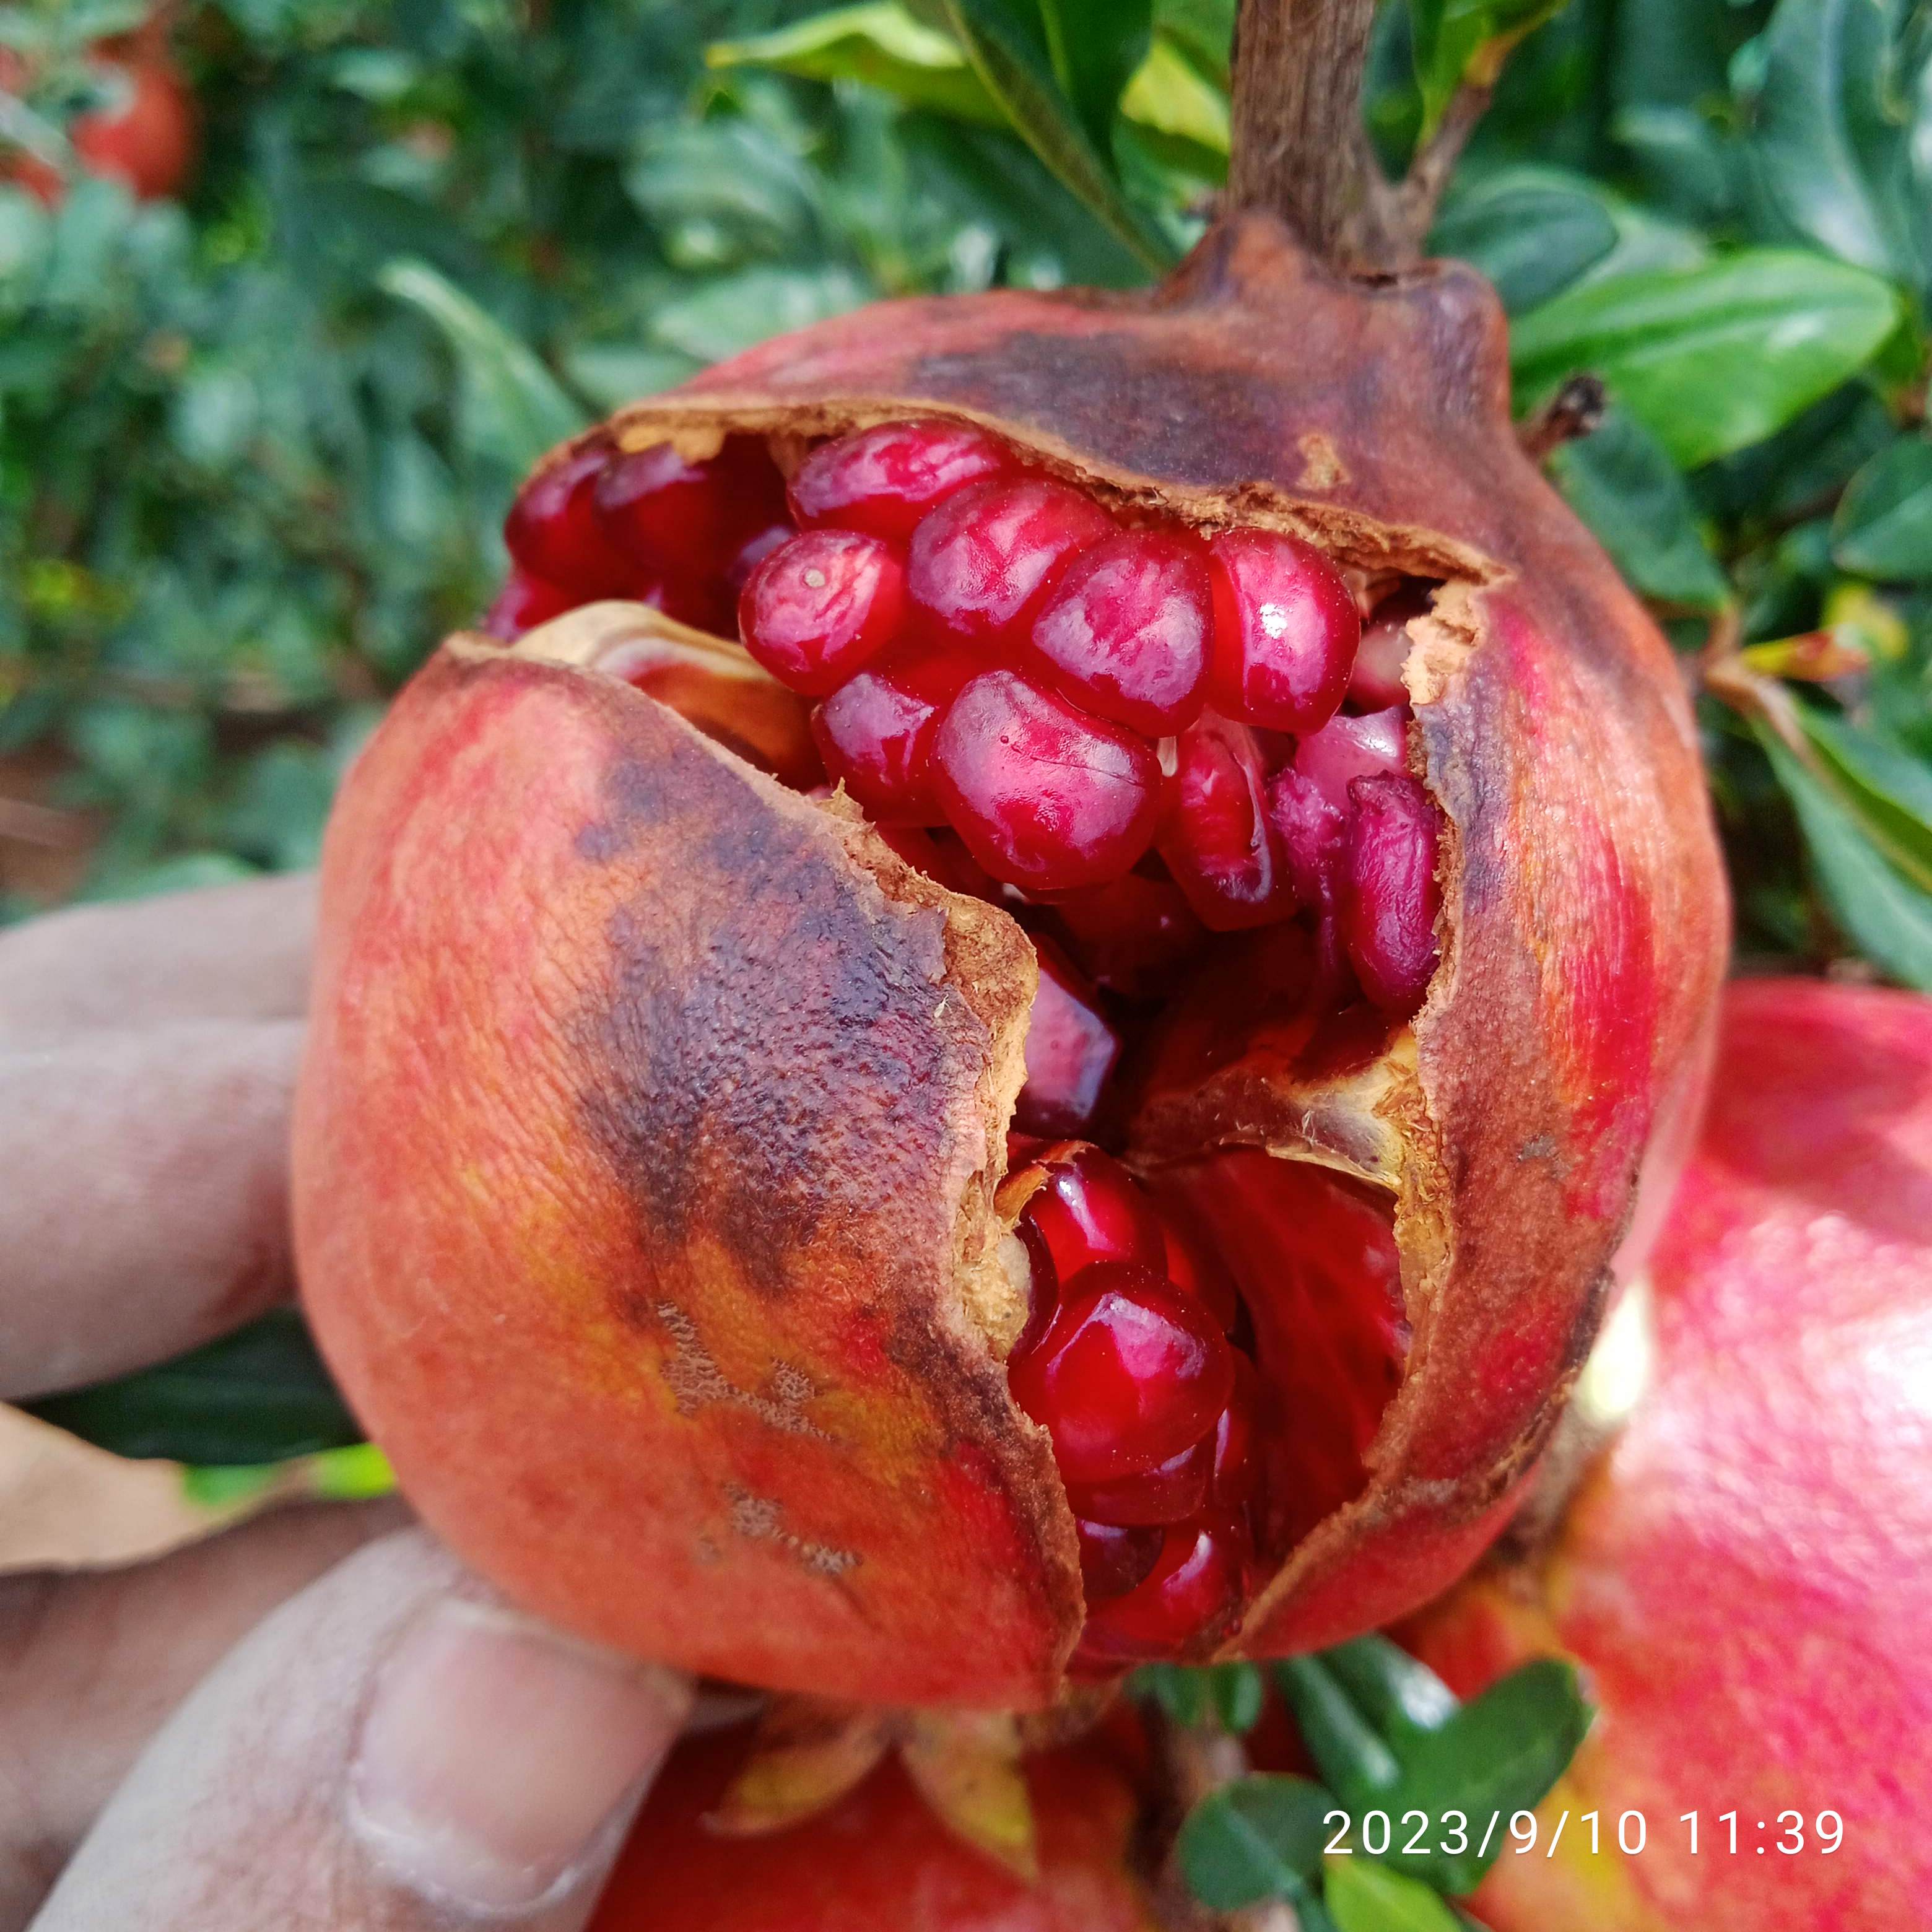
Label: Bacterial_Blight